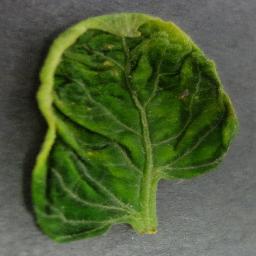
Label: Tomato___Tomato_Yellow_Leaf_Curl_Virus